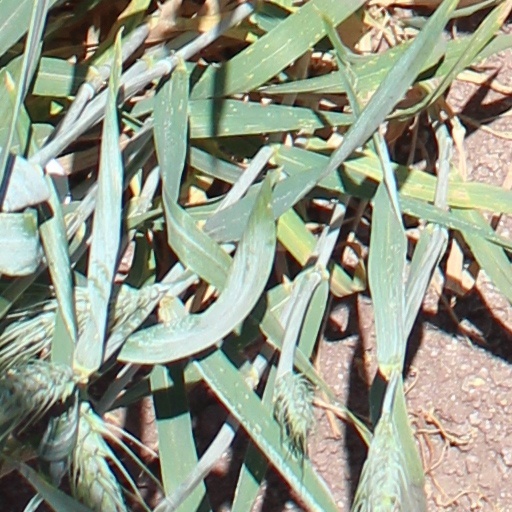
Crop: wheat